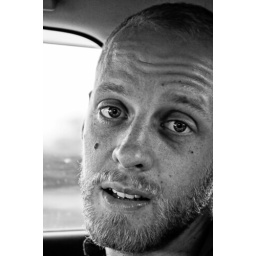
Me, in the back seat of the car for a change